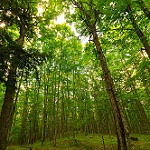
Label: forest